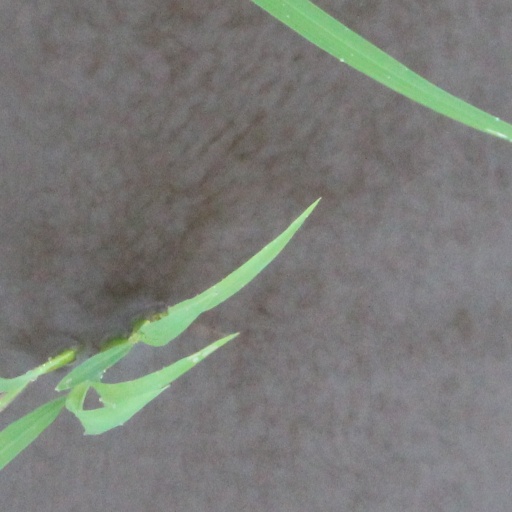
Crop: rice